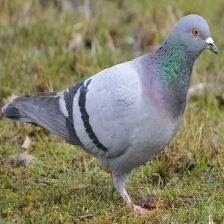
Species: ROCK DOVE
Scientific name: COLUMBA LIVIA